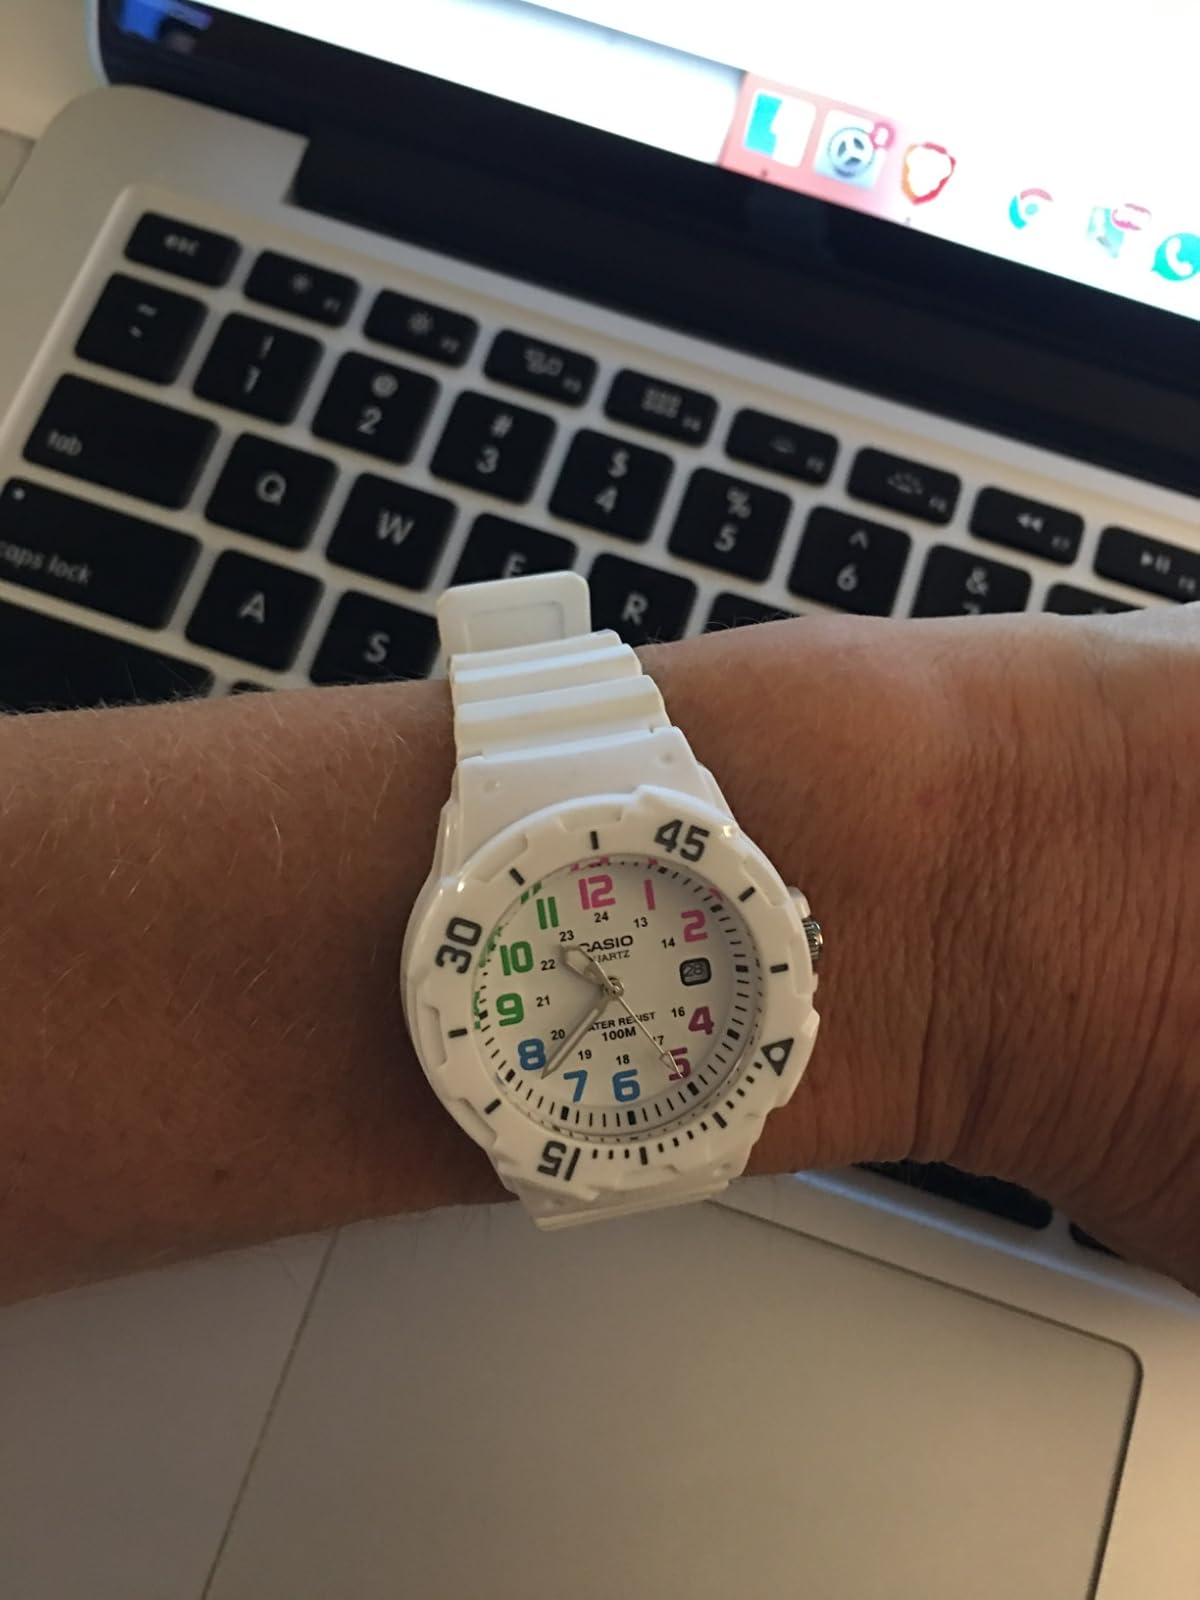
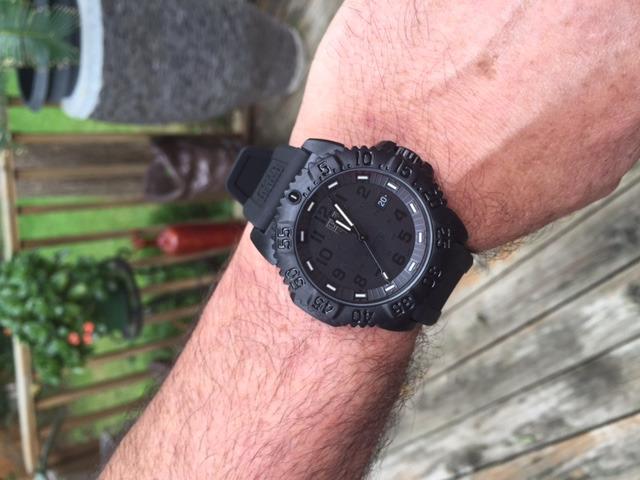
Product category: accessories_watch
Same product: no